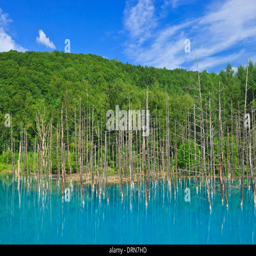
trees were standing dead and the blue of the water